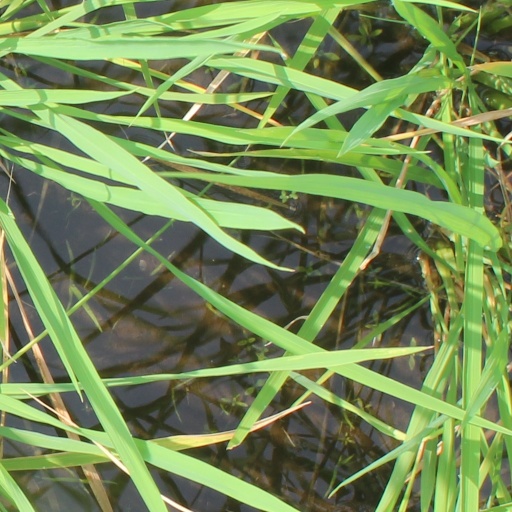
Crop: rice